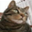
Label: cat